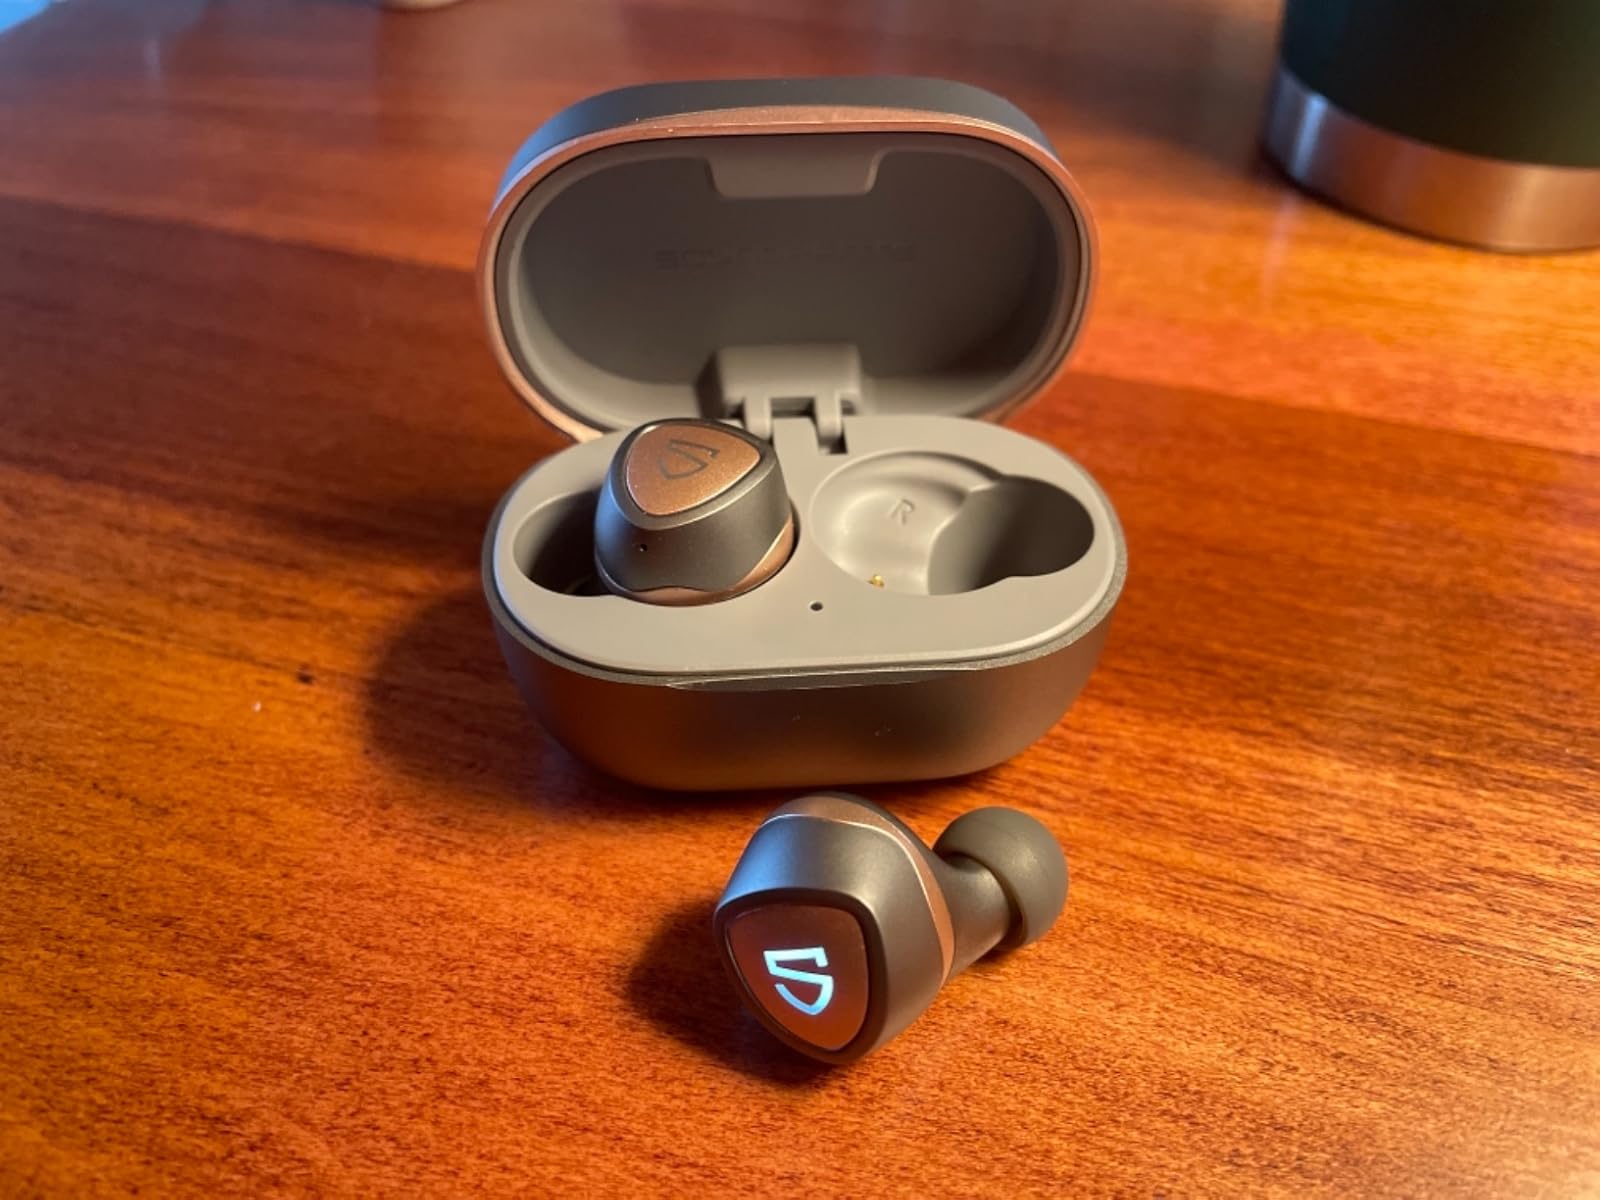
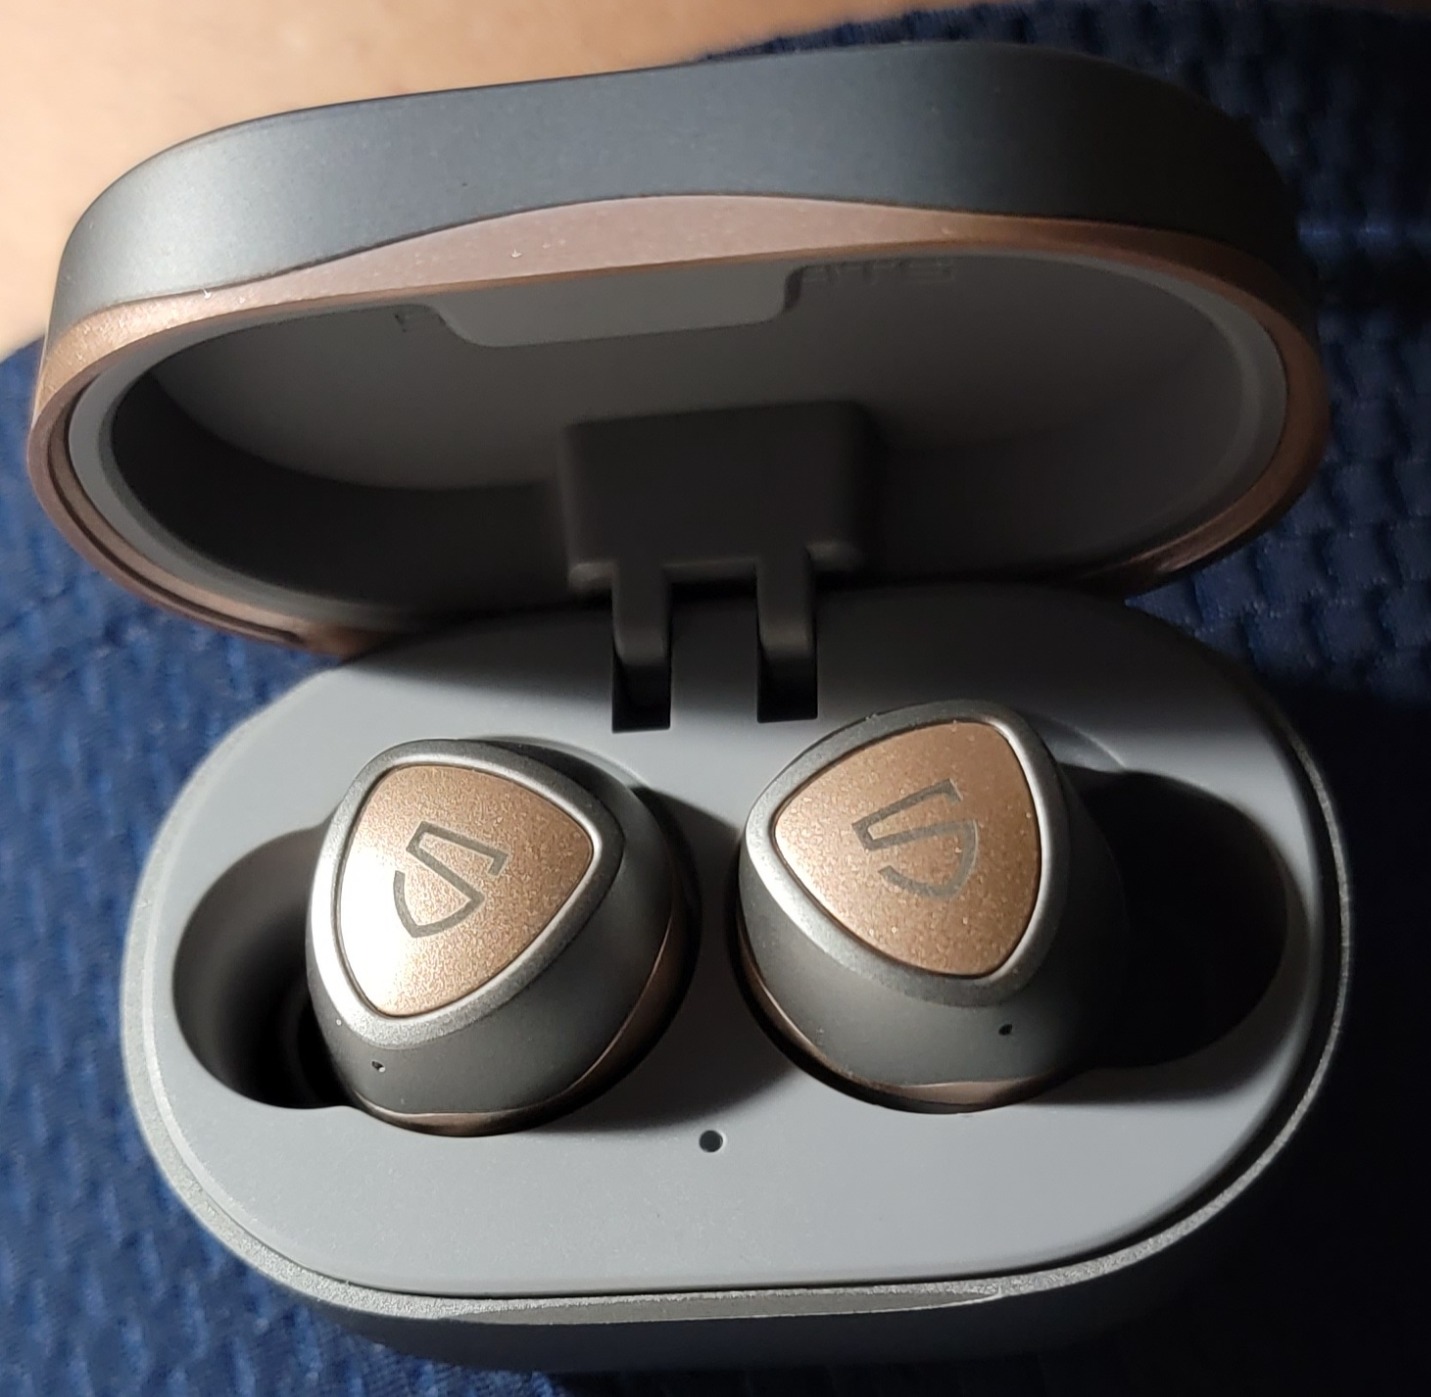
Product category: earbuds
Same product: yes